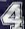
Number: 4